Johan Gunnar Andersson

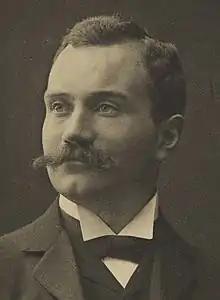
Johan Gunnar Andersson circa 1906.

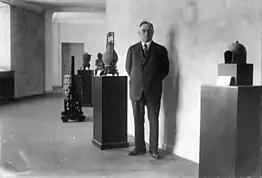
Professor Johan Gunnar Andersson on 31 August 1927

Johan Gunnar Andersson (3 July 1874 – 29 October 1960) was a Swedish archaeologist, geomorphologist, and paleontologist who was closely associated with the beginnings of Chinese archaeology in the 1920s.